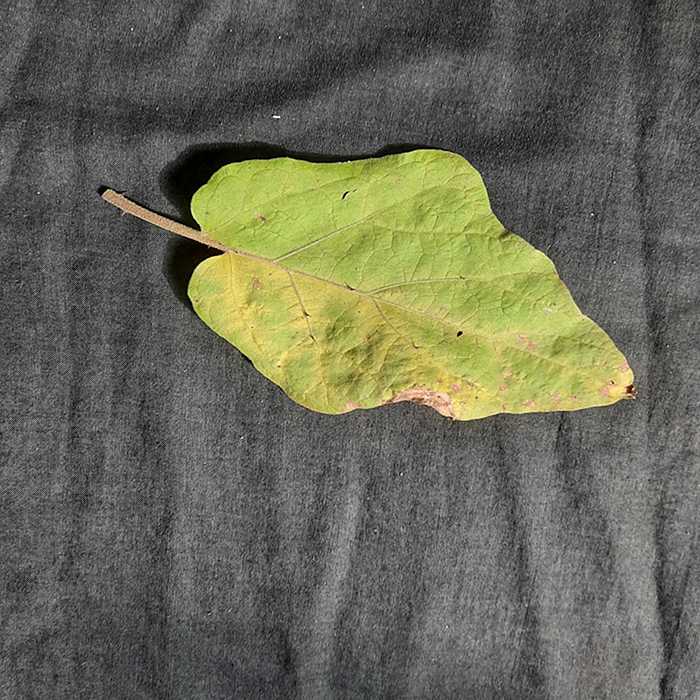
Plant: Eggplant
Label: Eggplant verticillium wilt